SS Cap Arcona

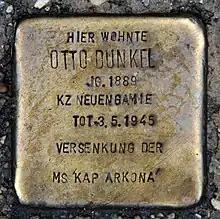
Example of "Stolperstein" (stumbling block) in Berlin-Niederschöneweide, Germany

During March and April 1945, concentration camp prisoners from Scandinavian countries had been transported from all over the German Reich to the Neuengamme concentration camp near Hamburg, in the White Bus programme coordinated through the Swedish Red Crosswith prisoners of other nationalities displaced to make room for them. Eventually Heinrich Himmler agreed that these Scandinavians, and selected others regarded as less harmful to Germany, could be transported through German-occupied Denmark, north to freedom in neutral Sweden. Then between 16 and 28 April 1945, the Neuengamme camp was systematically emptied of all its remaining prisoners, together with other groups of concentration camp inmates and Soviet P.O.W.s; with the intention that they would be relocated to a secret new camp, either on the Baltic Sea island of Fehmarn; or at Mysen in German-occupied Norway where preparations were put in hand to house them under the control of concentration camp guards evacuated from Sachsenhausen. In the interim, they were to be concealed from the advancing British and Canadian military forces from liberated Netherlands, along the North Sea coast, across northern Germany towards Denmark and the Baltic; and for this purpose the "SS" assembled a prison flotilla of decommissioned ships in the Bay of Lübeck, consisting of the requisitioned former civilian passenger ocean liners "S.S. Cap Arcona" and , the freighter , and the motor launch . Since the steering motors were out of use in the "S.S. Thielbek" and the turbines were out of use on the "S.S. Cap Arcona", so then the smaller "S.S. Athen" was used to transfer prisoners from Lübeck to the larger vessels and in between ships; they were locked below decks and in the holds, and denied food and medical attention.